Pygmy mammoth

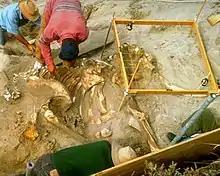
Excavation in 1994, Santa Rosa

Mammoth remains have been known on the northern Channel Islands of California since 1856. They were first reported in scientific literature in 1873.